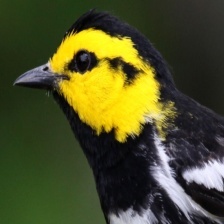
Species: GOLDEN CHEEKED WARBLER
Scientific name: SETOPHAGA CHRYSOPARIA